Olaf Scholz

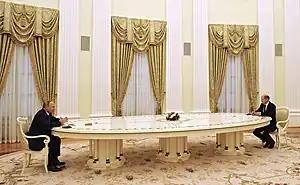
Scholz and Putin in Moscow on 15 February 2022

Scholz condemned Hamas' actions during the Gaza war, expressed his support to Israel, and began supporting the nation with military and medical aid. He criticized the Palestinian Authority and Palestinian President Mahmoud Abbas, saying that "their silence is shameful." On 17 October 2023, Scholz arrived in Israel and on the same day warned Iran and Hezbollah not to get involved in the war between Israel and Hamas. He said that "Germany and Israel are united by the fact that they are democratic constitutional states. Our actions are based on law and order, even in extreme situations." On 12 November 2023, Scholz rejected calls for "an immediate ceasefire or long pause" in Israel's war against Hamas in Gaza, saying it would "mean ultimately that Israel leaves Hamas the possibility of recovering and obtaining new missiles".